Jodie Evans

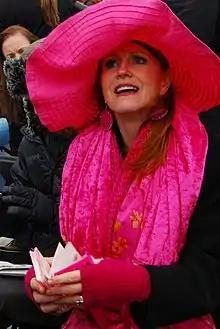
Evans campaigning in 2009

Jodie Evans (born September 22, 1954) is an American political activist, author, and documentary film producer.